Holy Soldier

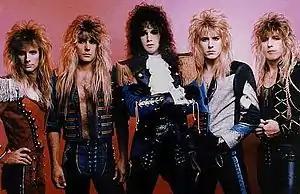
Holy Soldier publicity photo

Holy Soldier was a Christian hard rock/glam metal band from Los Angeles, formed in 1985. They released three studio albums.